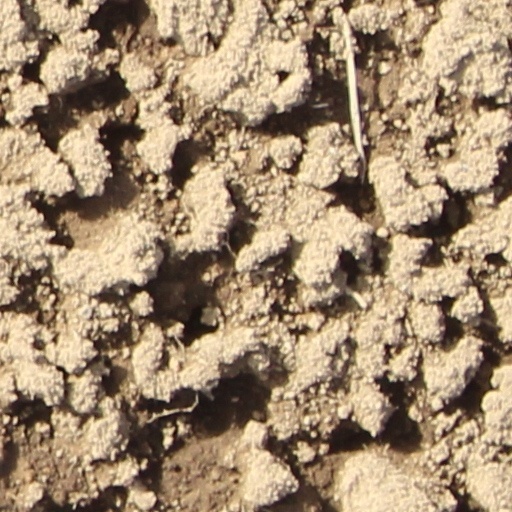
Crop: wheat